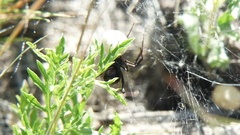
Species: Lactrodectus_hesperus